Wairau Affray

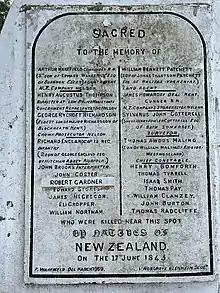
Plaque on 1869 Wairau Monument

After the massacre, Te Rauparaha was captured in 1846 for organising an uprising in the Hutt Valley and was imprisoned on in Auckland without charges being brought. Author Ranginui Walker has claimed the arrest was delayed punishment for the Wairau killings. The Ngāti Toa "iwi" sold the Wairau land while Te Rauparaha was held in captivity. After his release, Te Rauparaha returned to the Wairau Valley and was there during the 1848 earthquake.